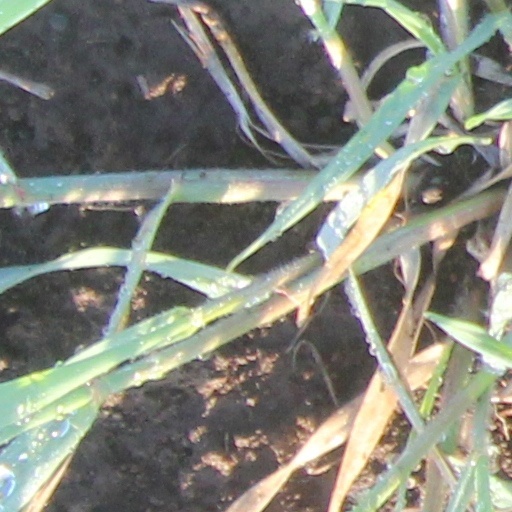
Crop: wheat